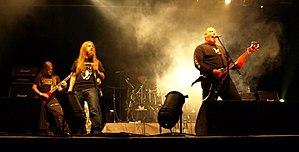
Catamenia est un groupe de black metal mélodique finlandais, originaire d'Oulu. Ils sont membres du label Massacre Records depuis leur premier album, Halls of Frozen North, publié en 1998. En 2010, ils comptent neuf albums, un EP, et un DVD. Le style musical du groupe se rapproche d'un black metal avec un fort accent mélodique et aussi speed.